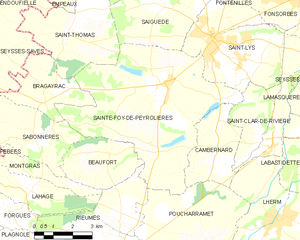
Sainte-Foy-de-Peyrolières est une commune française située dans le département de la Haute-Garonne, en région Occitanie.